Dammy Krane

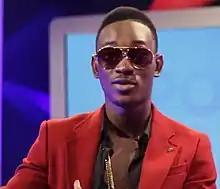

Oyindamola Johnson Emmanuel, (born 11 December 1992) popularly known as Dammy Krane, is a Nigerian singer, composer and performer. In January 2012, at age 20, he signed a record deal with Hypertek Digital and 960 Music Group. He is most famous for his single hit "My Dear". Dammy Krane is known for his melodic voice, engaging lyrics and his exciting genre of African alternative music. Dammy Krane has received several nominations, including the Next Rated nomination. He won Rookie of the Year at The Headies 2012.